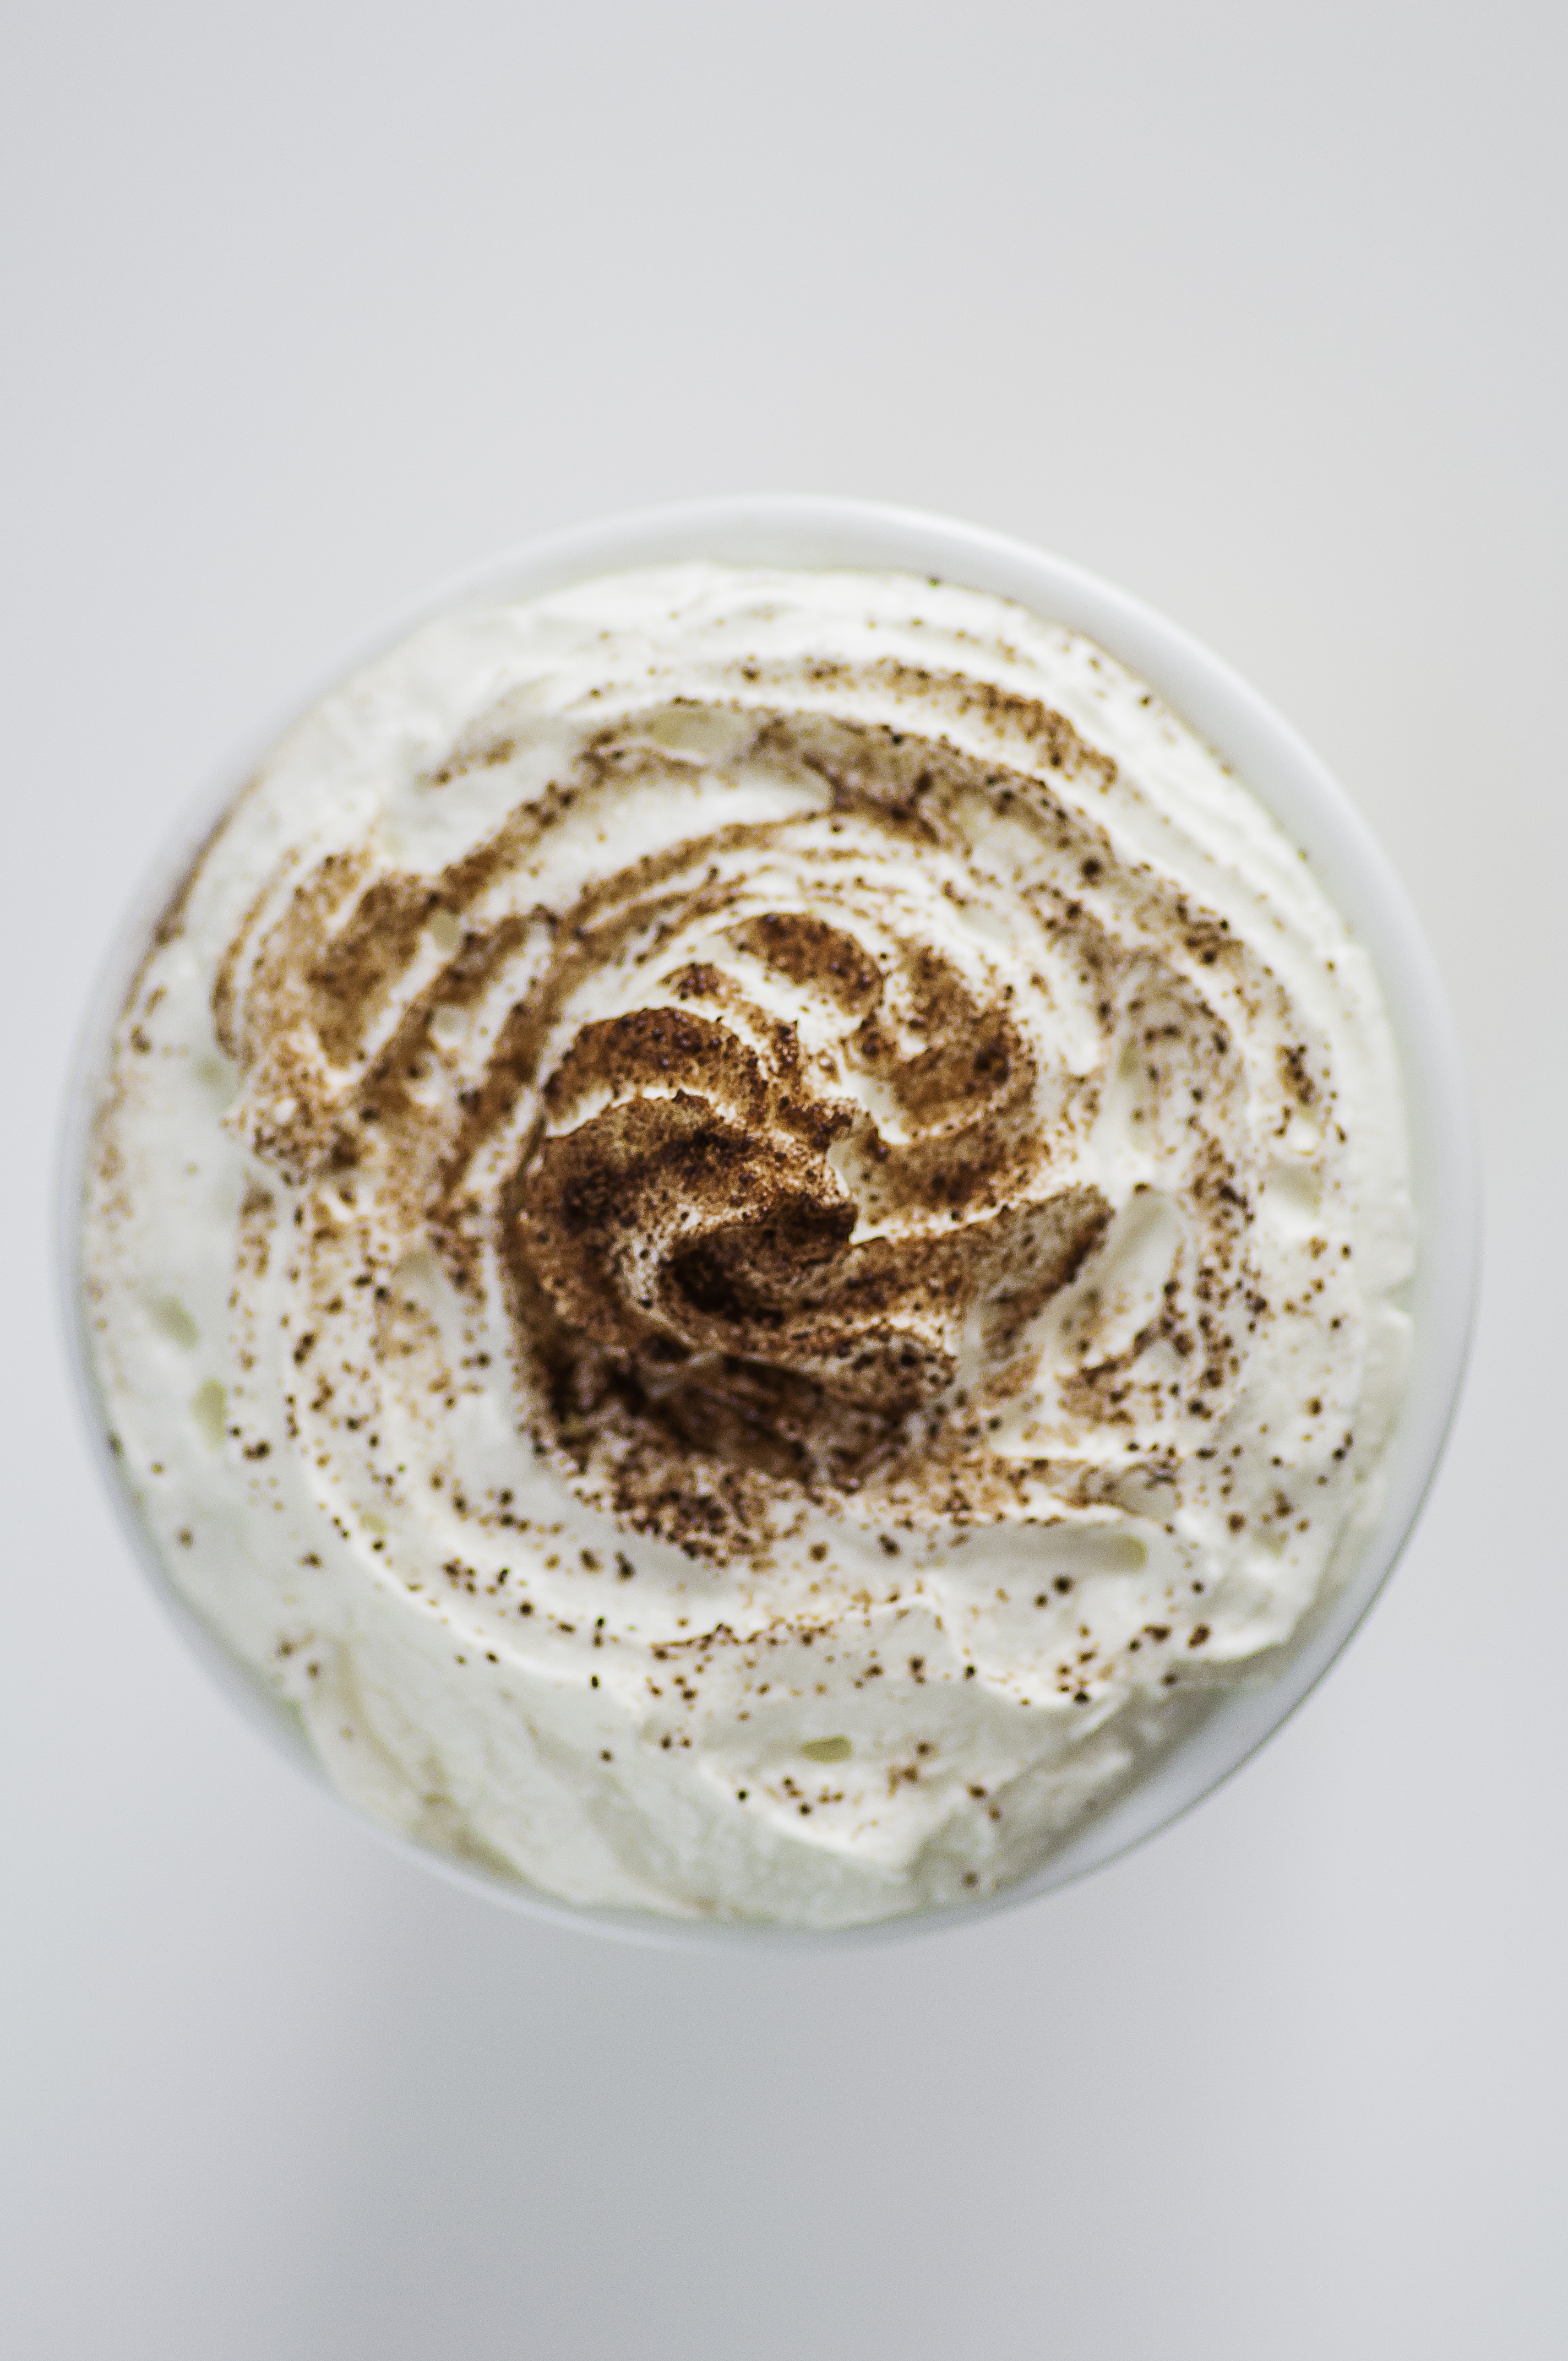
cafe, coffee, foam, cup, latte, cappuccino, dish, meal, food, produce, drink, breakfast, espresso, dessert, cream, dairy product, coconut, caffeine, whipped cream, froth, mocha, flavor